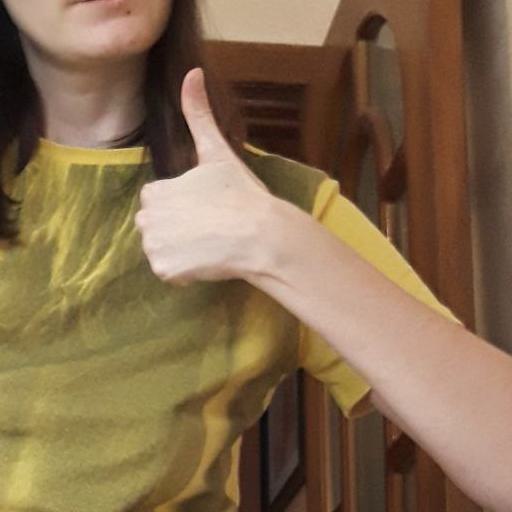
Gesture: like